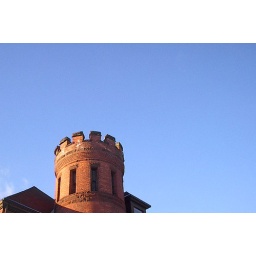
tower against the sky